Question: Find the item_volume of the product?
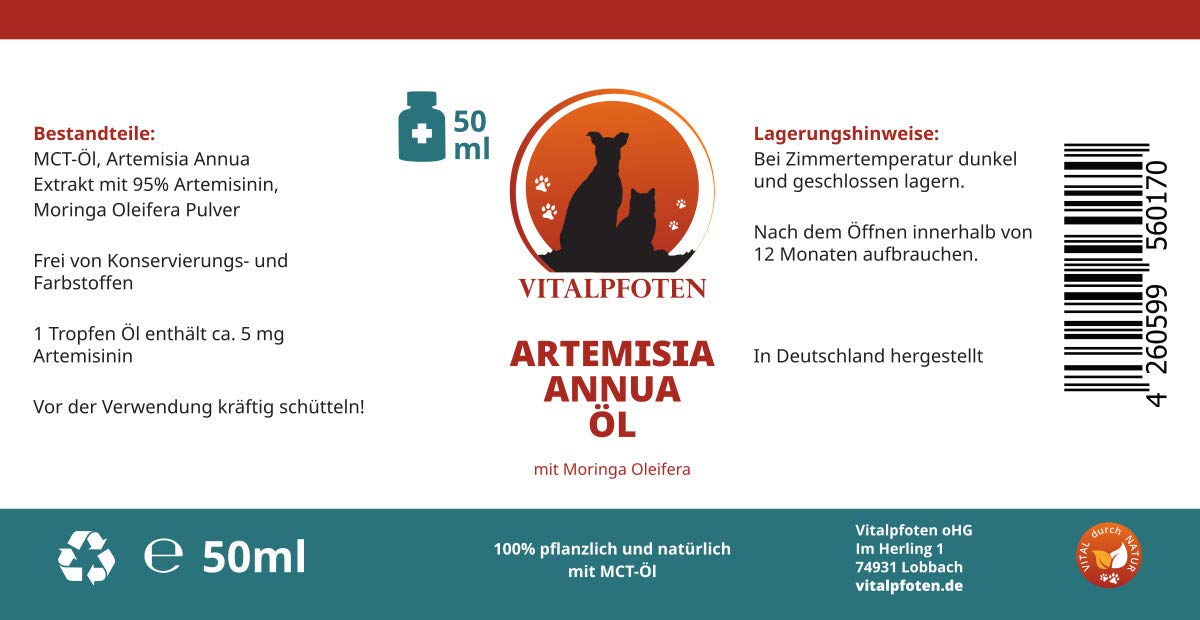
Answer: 50.0 millilitre